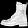
Label: Ankle boot